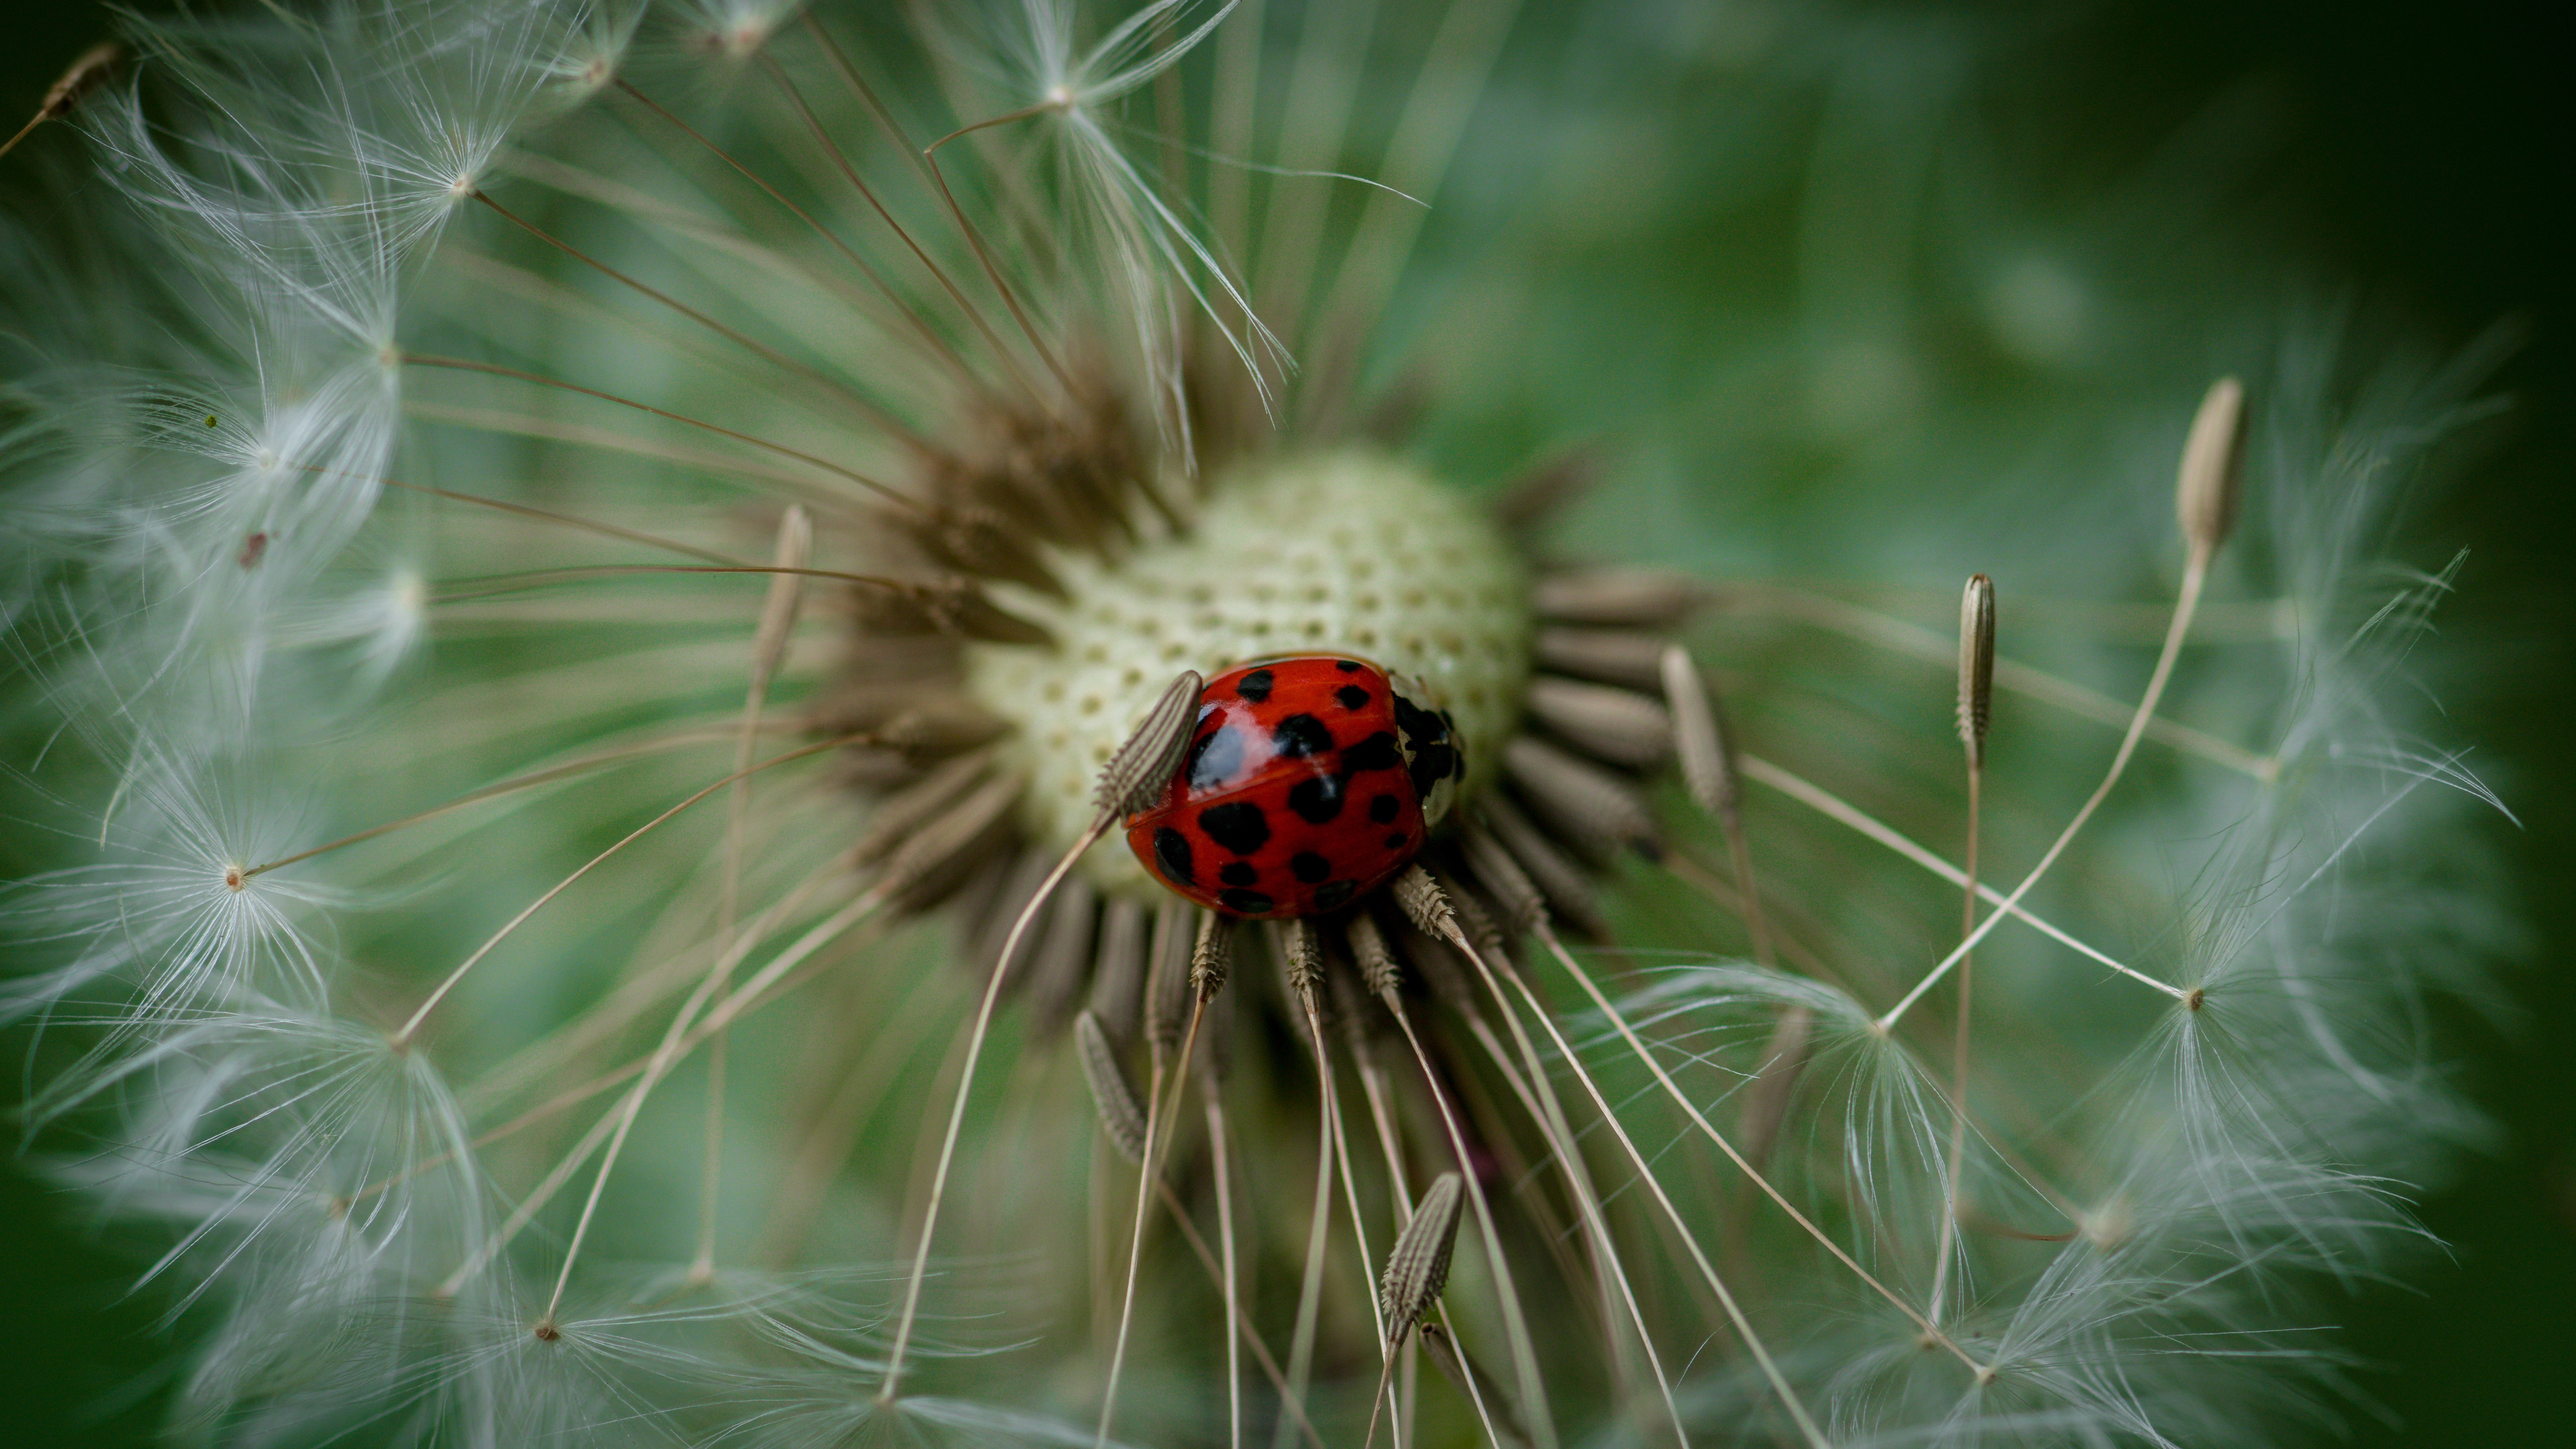
nature, plant, photography, dandelion, leaf, flower, green, insect, botany, flora, fauna, invertebrate, caterpillar, close up, thistle, macro photography, flowering plant, daisy family, plant stem, land plant, thorns spines and prickles